Rüstem Pasha

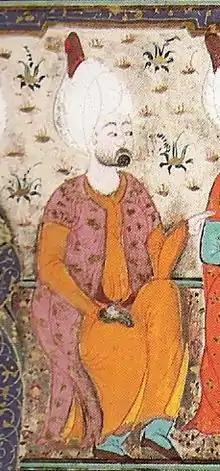

Rüstem Pasha (1505 – 10 July 1561) was an Ottoman statesman who served as Grand Vizier to Sultan Süleyman the Magnificent. Rüstem Pasha is also known as Damat Rüstem Pasha (the epithet "damat" meaning 'son-in-law') as a result of his marriage to the sultan's daughter, Mihrimah Sultan, in 1539. He is regarded as one of the most influential and successful grand viziers of the Ottoman Empire.